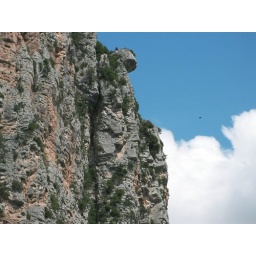
Striking outcrop of rock on the side of the overpowering rock that towers over Castellane, with the church on the top.